X-ray polarimetry

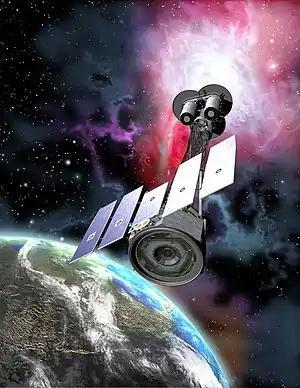
IXPE

After OSO-8, X-ray polarimetry experienced a 40-year gap due to the mismatch between polarimetry requirements and the development of focusing X-ray optics.